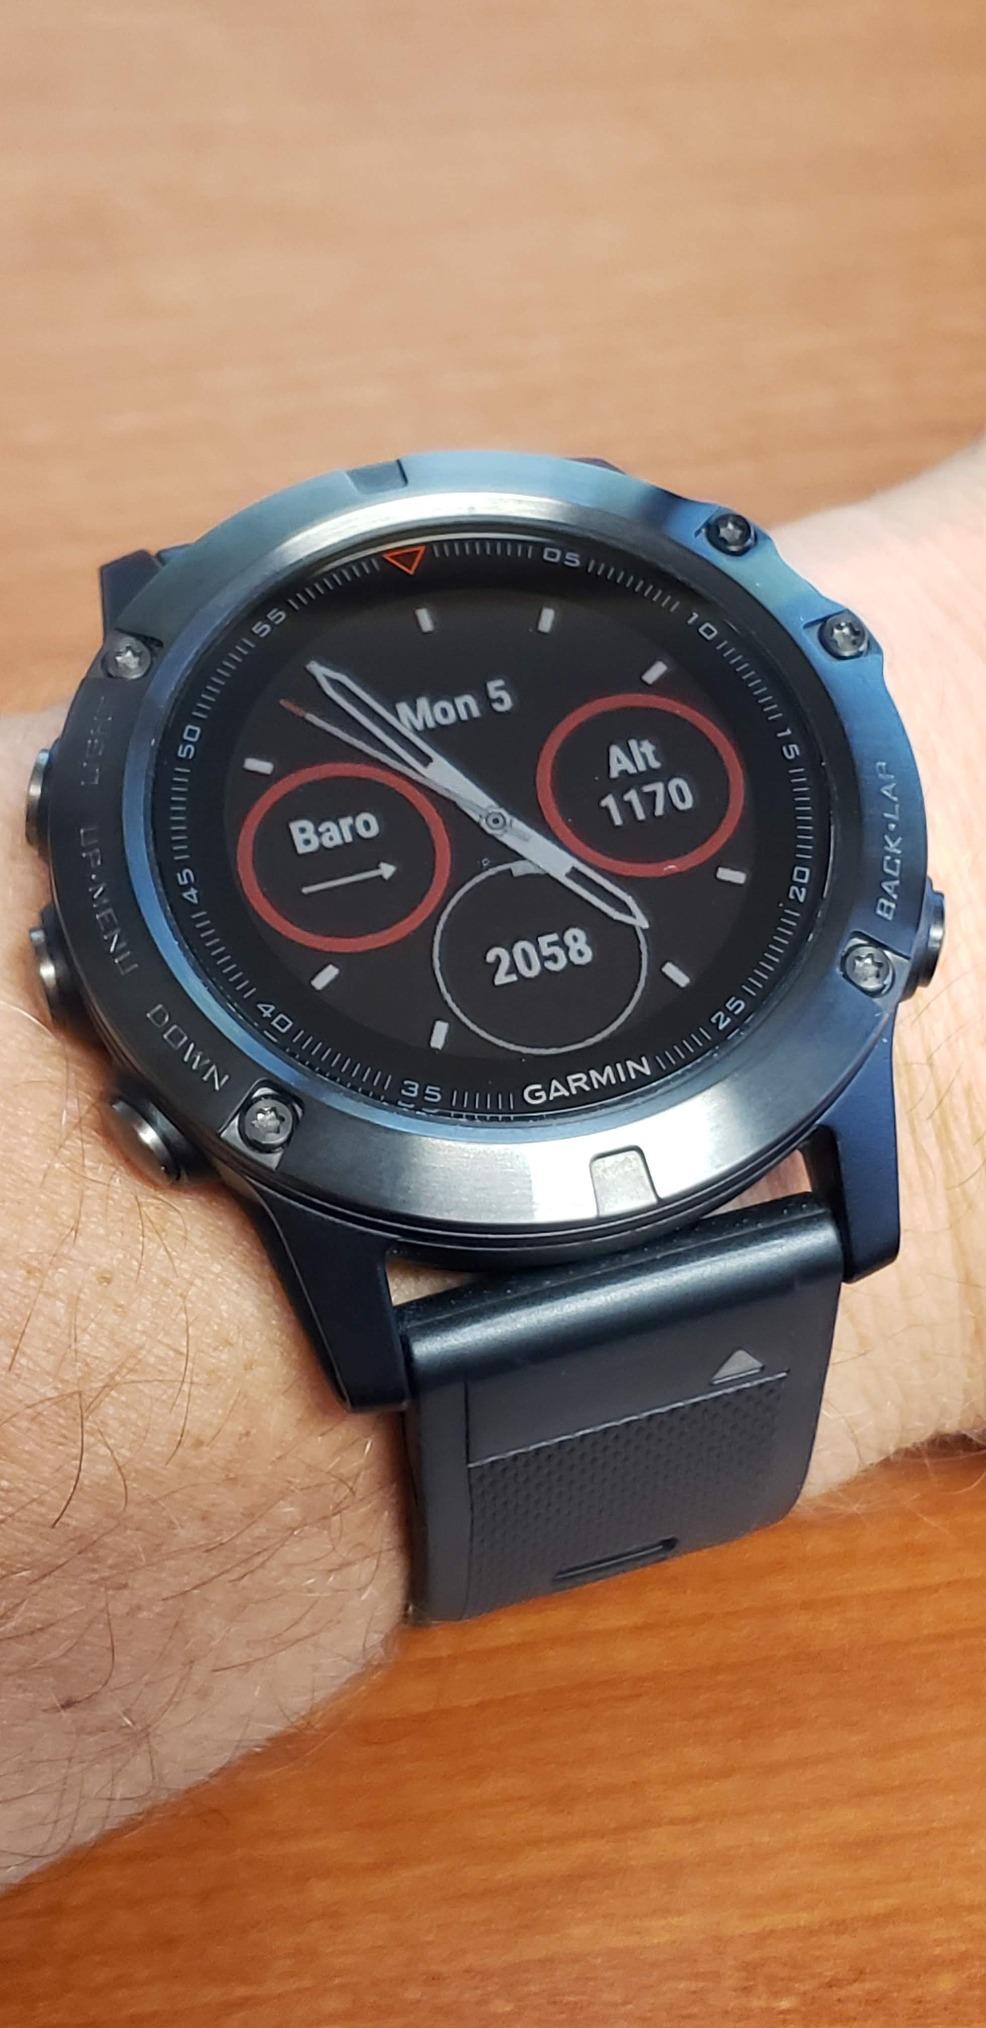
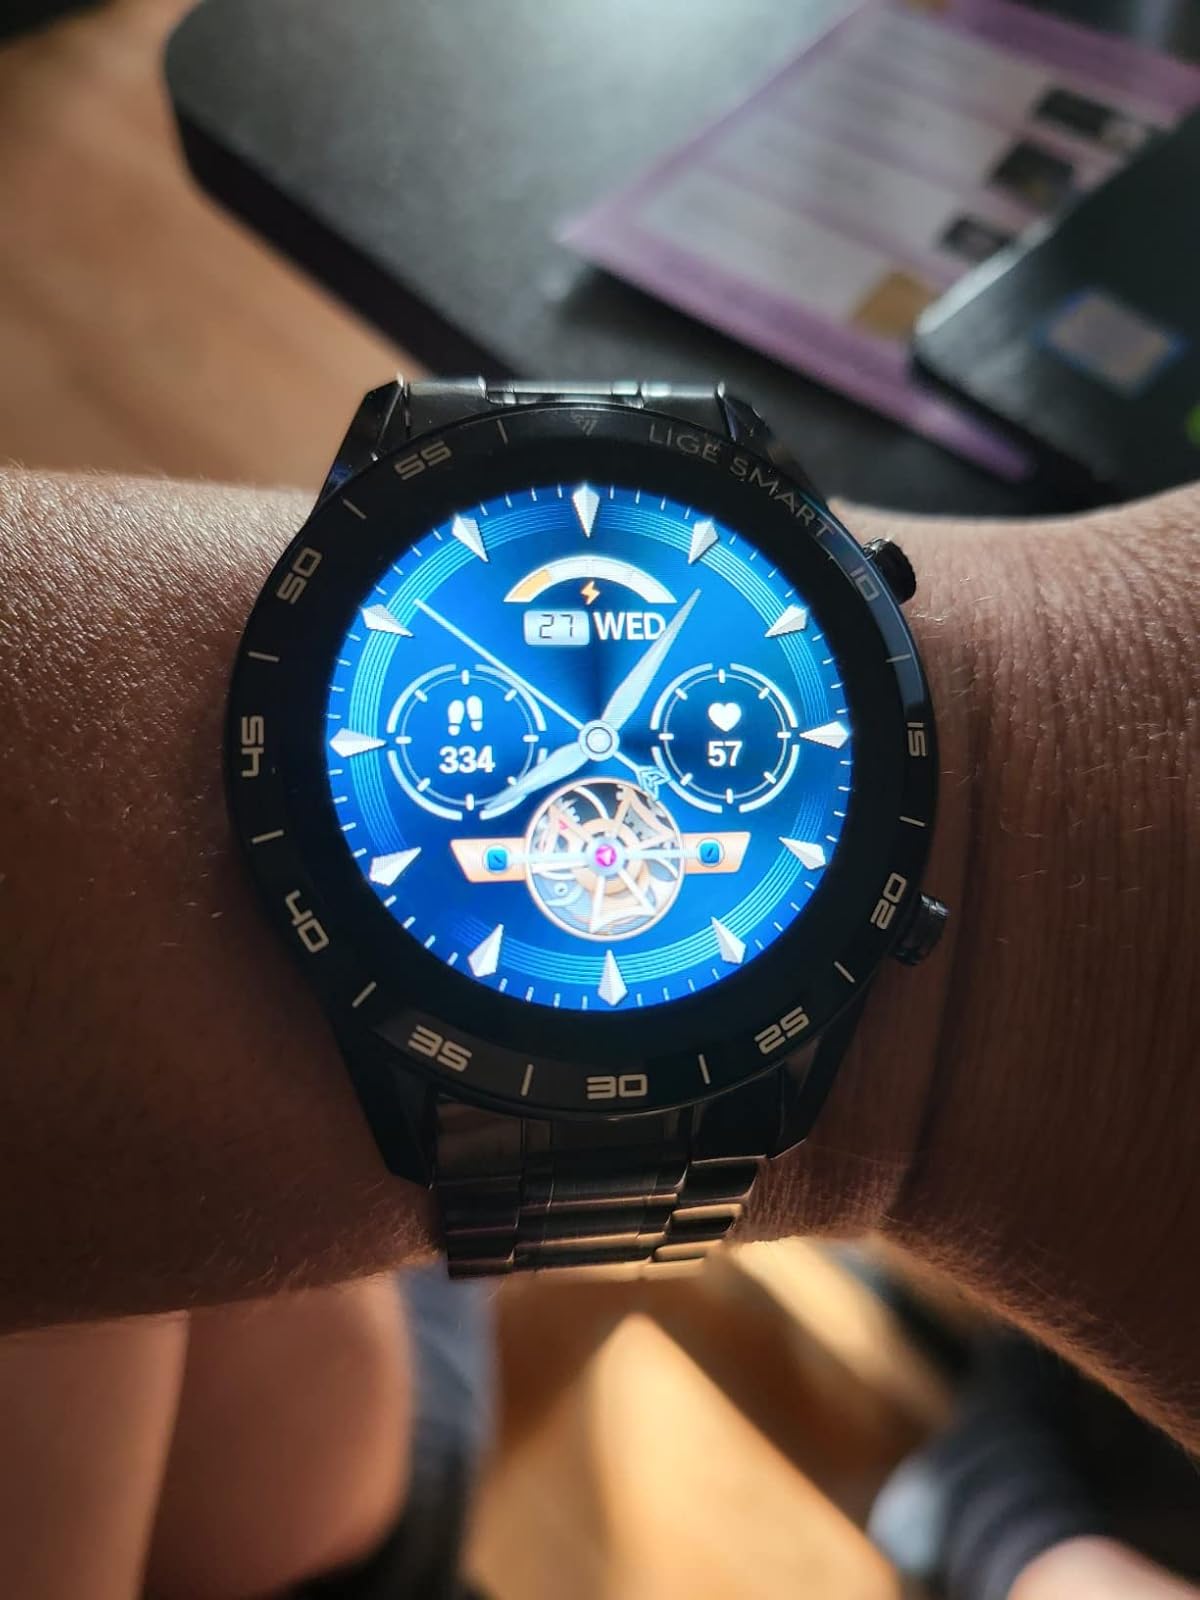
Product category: smartwatch
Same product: no